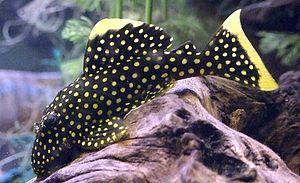
Baryancistrus est un genre de poissons-chats d'eau douce appartenant à la famille des Loricariidés. Certaines espèces de ce genre sont appelées en anglais Gold Nugget plec, signifiant "Pléco pépite d'or", de par les pois jaune recouvrant leur corps. Le terme vient du grec βαρυ, qui signifie "lourd", et du nom de genre Ancistrus